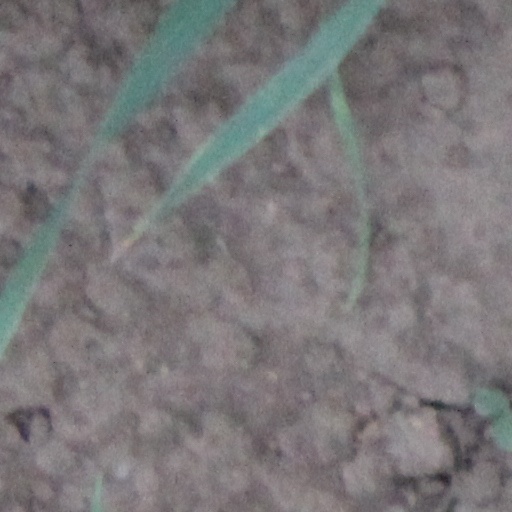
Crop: wheat